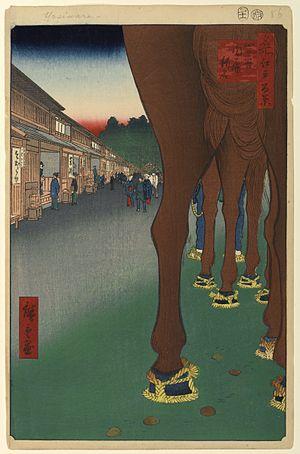
Les Cent vues d'Edo constituent, avec Les Cinquante-trois Stations du Tōkaidō et Les Soixante-neuf Stations du Kiso Kaidō, l'une des séries d'estampes majeures que compte l'œuvre très abondante du peintre japonais Hiroshige. Malgré le titre de l'œuvre, réalisée entre 1856 et 1858, il y a en réalité 119 estampes qui toutes utilisent la technique de la xylographie. La série appartient au style de l'ukiyo-e, mouvement artistique portant sur des sujets populaires à destination de la classe moyenne japonaise urbaine qui s'est développée durant l'époque d'Edo. Plus précisément, elle relève du genre des meisho-e célébrant les paysages japonais, un thème classique dans l'histoire de la peinture japonaise. Quelques-unes des gravures sont réalisées par son élève et fils adoptif, Utagawa Hiroshige II qui, pendant un temps, utilise ce pseudonyme pour signer certaines de ses œuvres.